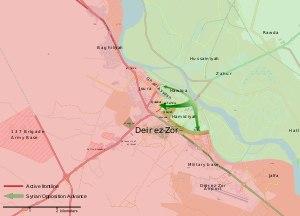
La bataille de Deir ez-Zor a lieu lors de la guerre civile syrienne. De 2012 à 2014, elle oppose le régime syrien et les rebelles pour le contrôle de la ville de Deir ez-Zor. Le 14 juillet 2014, les djihadistes de l'État islamique supplantent les forces d'opposition et les chassent totalement du gouvernorat de Deir ez-Zor, prenant au cours d'une offensive le contrôle de la moitié de la ville et de la totalité de la province. Seule la partie ouest de la ville, ainsi que l'aéroport situé au sud-est, demeurent aux mains du régime syrien. L'État islamique poursuit alors les combats pour tenter de prendre les quartiers encore aux mains des loyalistes. D'importantes offensives sont menées par les djihadistes, principalement en décembre 2014, en janvier 2016 et en janvier 2017. Elles leur permettent de gagner du terrain et d'isoler l'aéroport le 16 janvier 2017, mais pas d'emporter la totalité de la ville. Finalement une offensive de l'armée syrienne et de ses alliés permet au régime de briser le siège de Deir ez-Zor le 5 septembre 2017, puis de reprendre entièrement la ville le 2 novembre 2017.